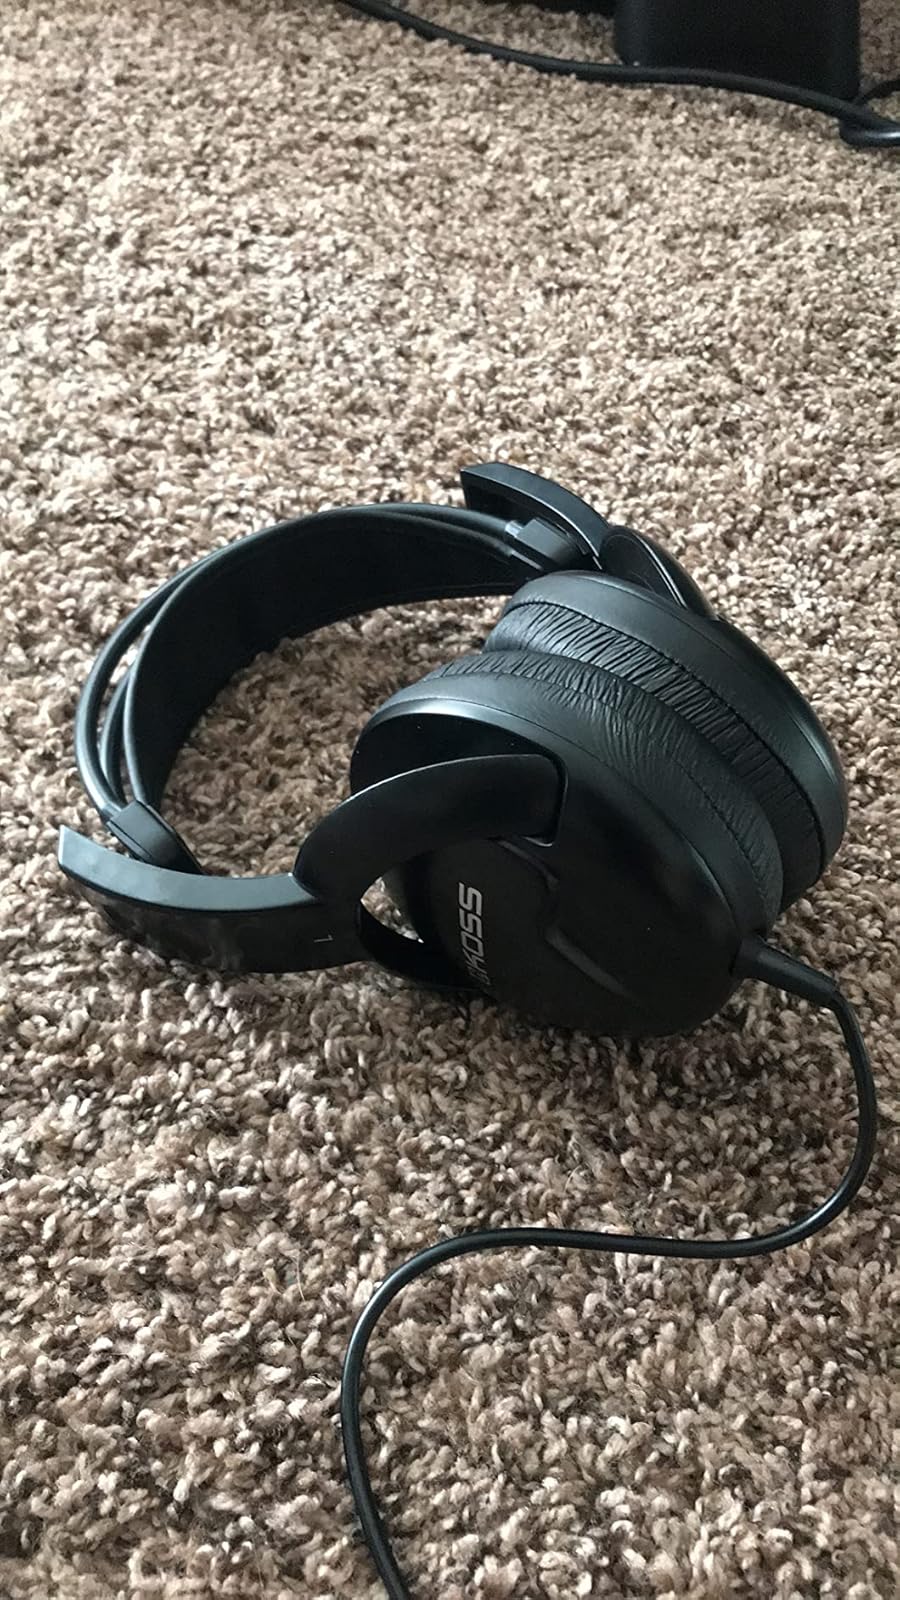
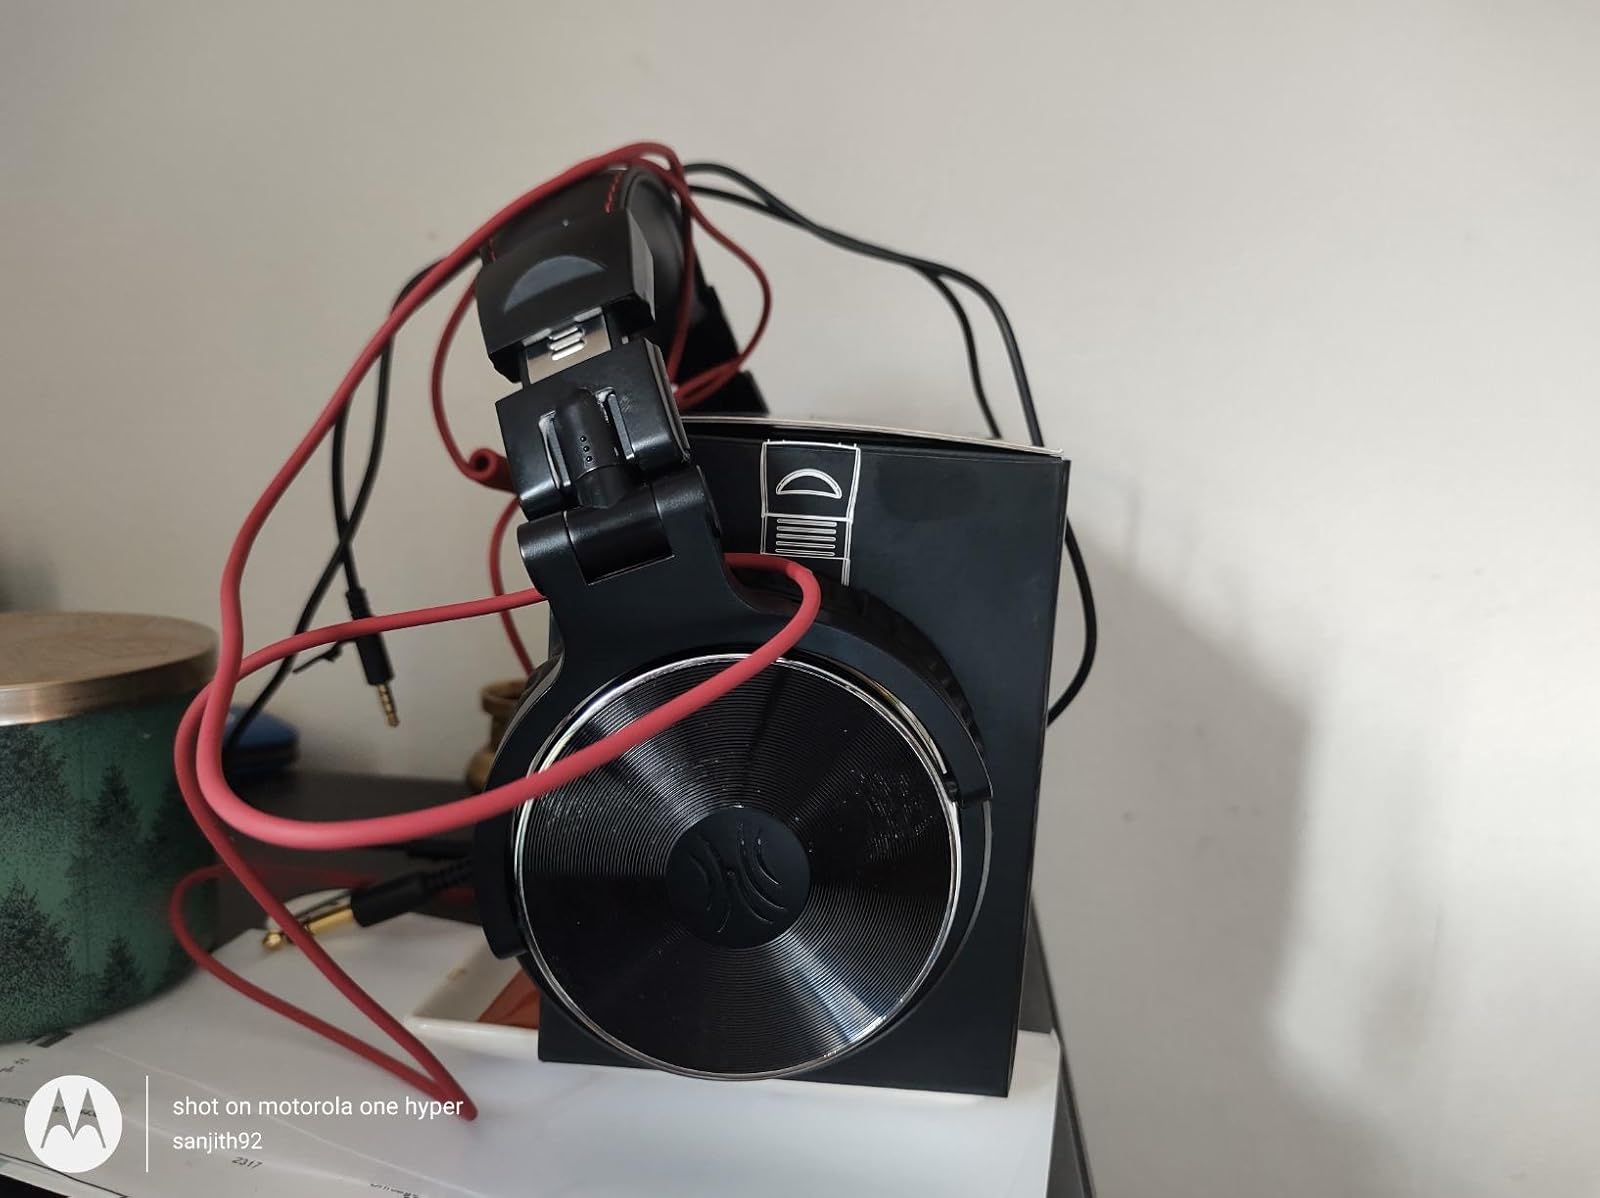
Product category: headphones
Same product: no